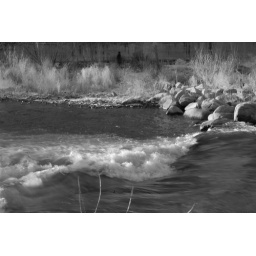
I was able to capture the white rapids, and a man in the distance walking away.